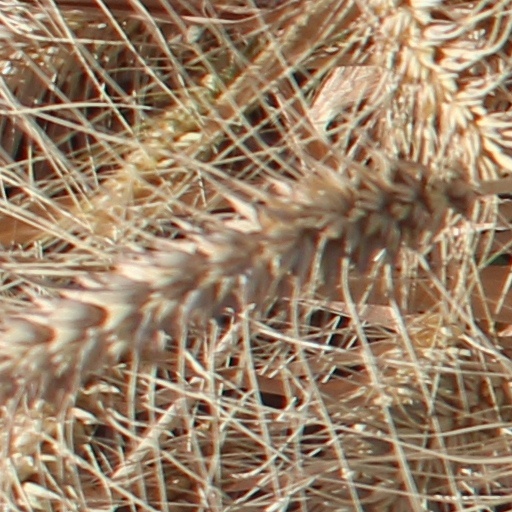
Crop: wheat